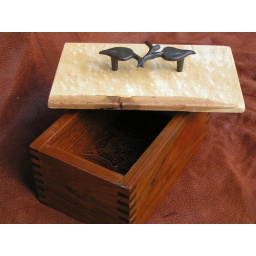
Box has an ipe base with a lid made from curly maple. The bottom is lined in brown leather.$89